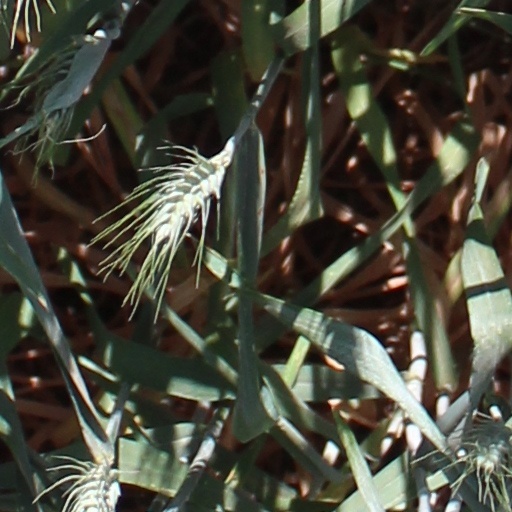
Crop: wheat